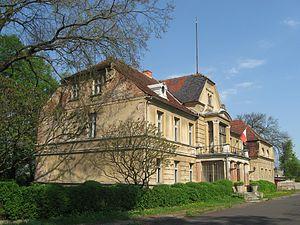
Stare Strącze est un village polonais de la gmina de Sława dans la powiat de Wschowa de la voïvodie de Lubusz dans l'ouest de la Pologne.